Xuxa e os Duendes

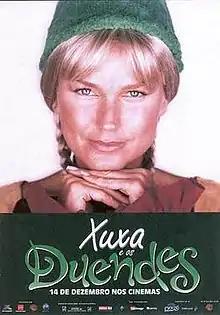
Promotional poster

Xuxa e os Duendes is a 2001 Brazilian fantasy